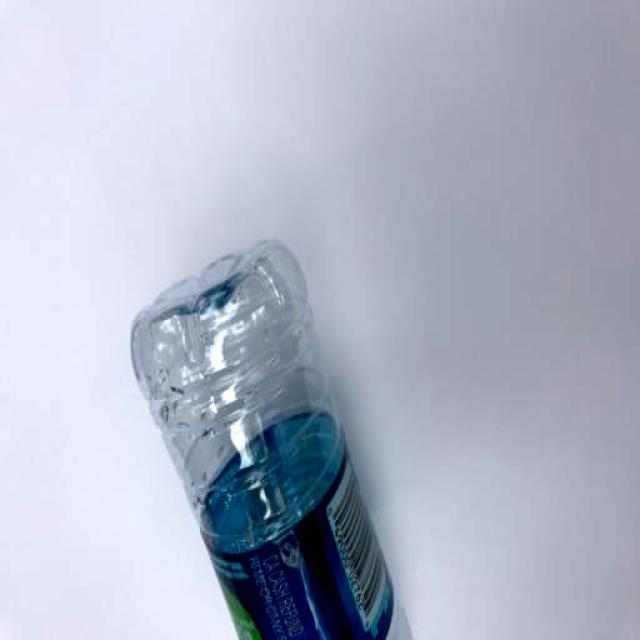
Label: Plastic